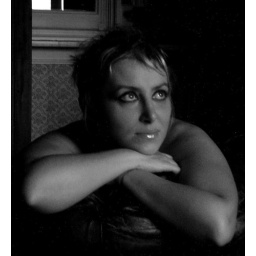
There comes the morning with the golden basket in her right hand bearing the wreath of beauty, silently to crown the earth